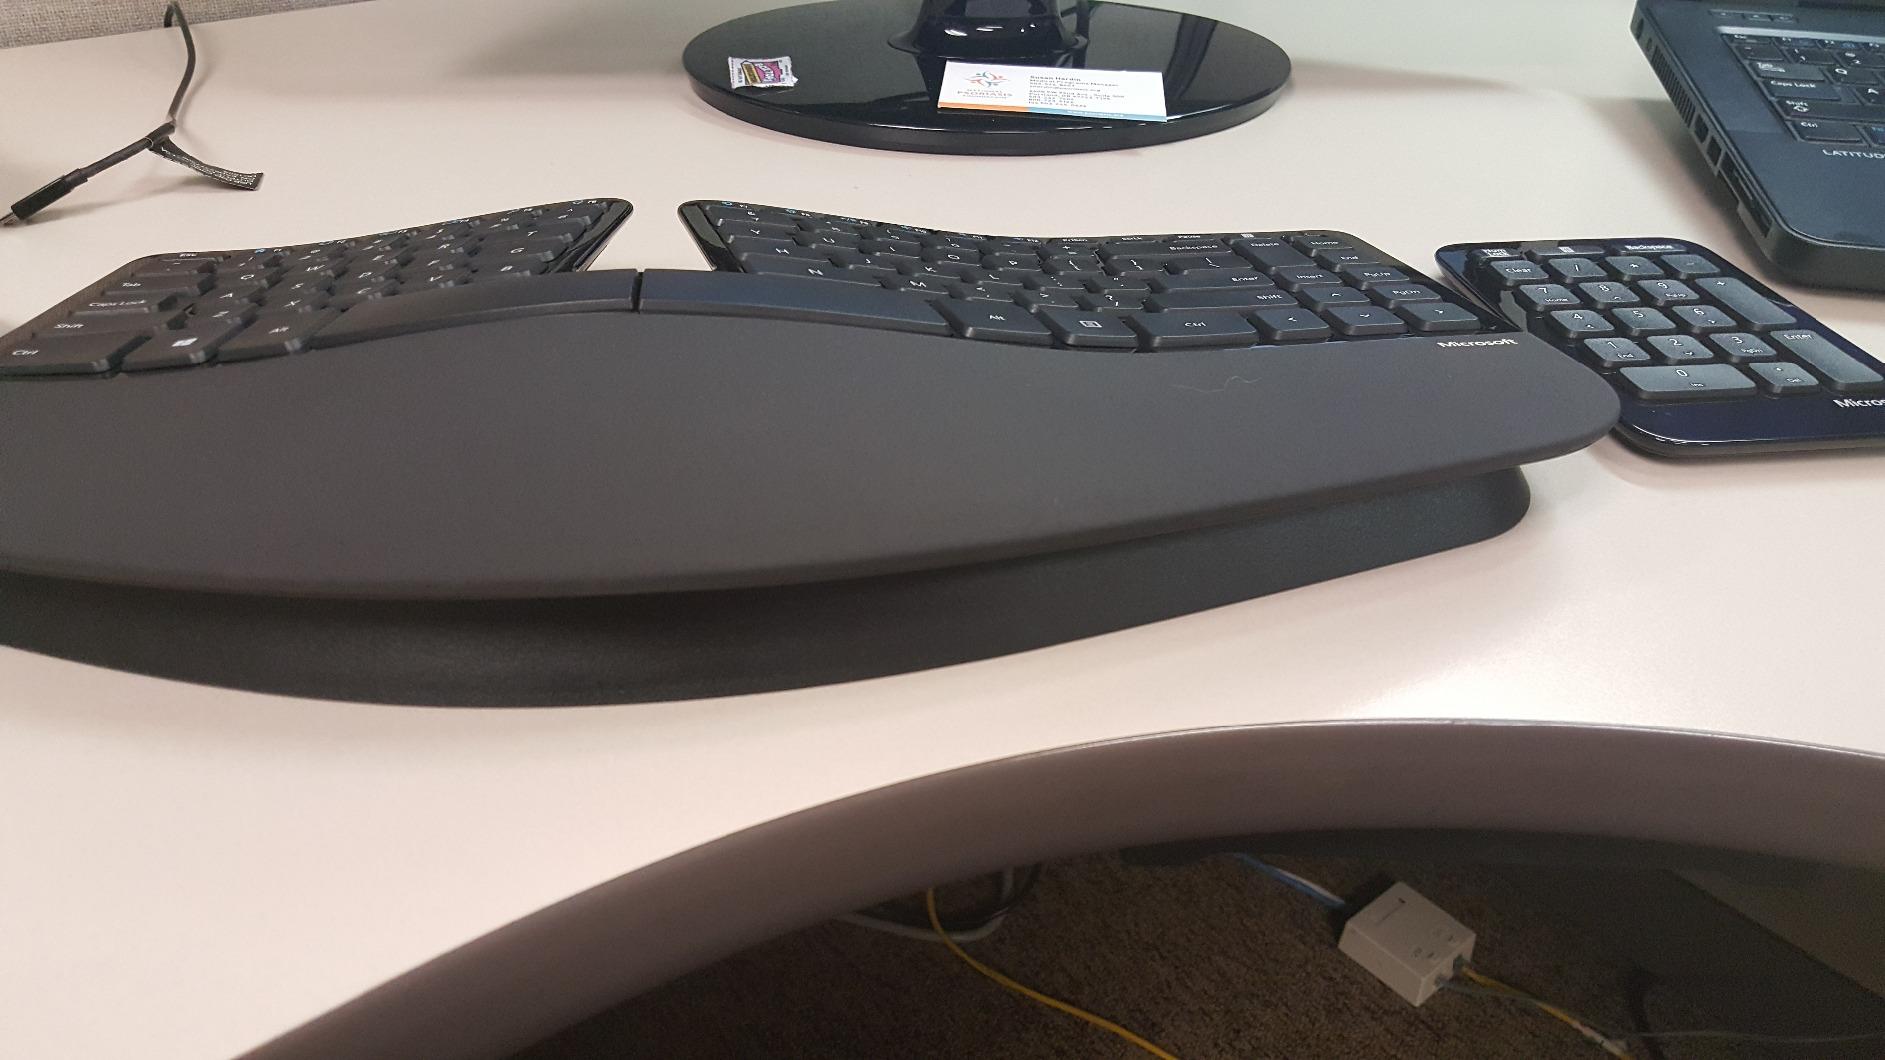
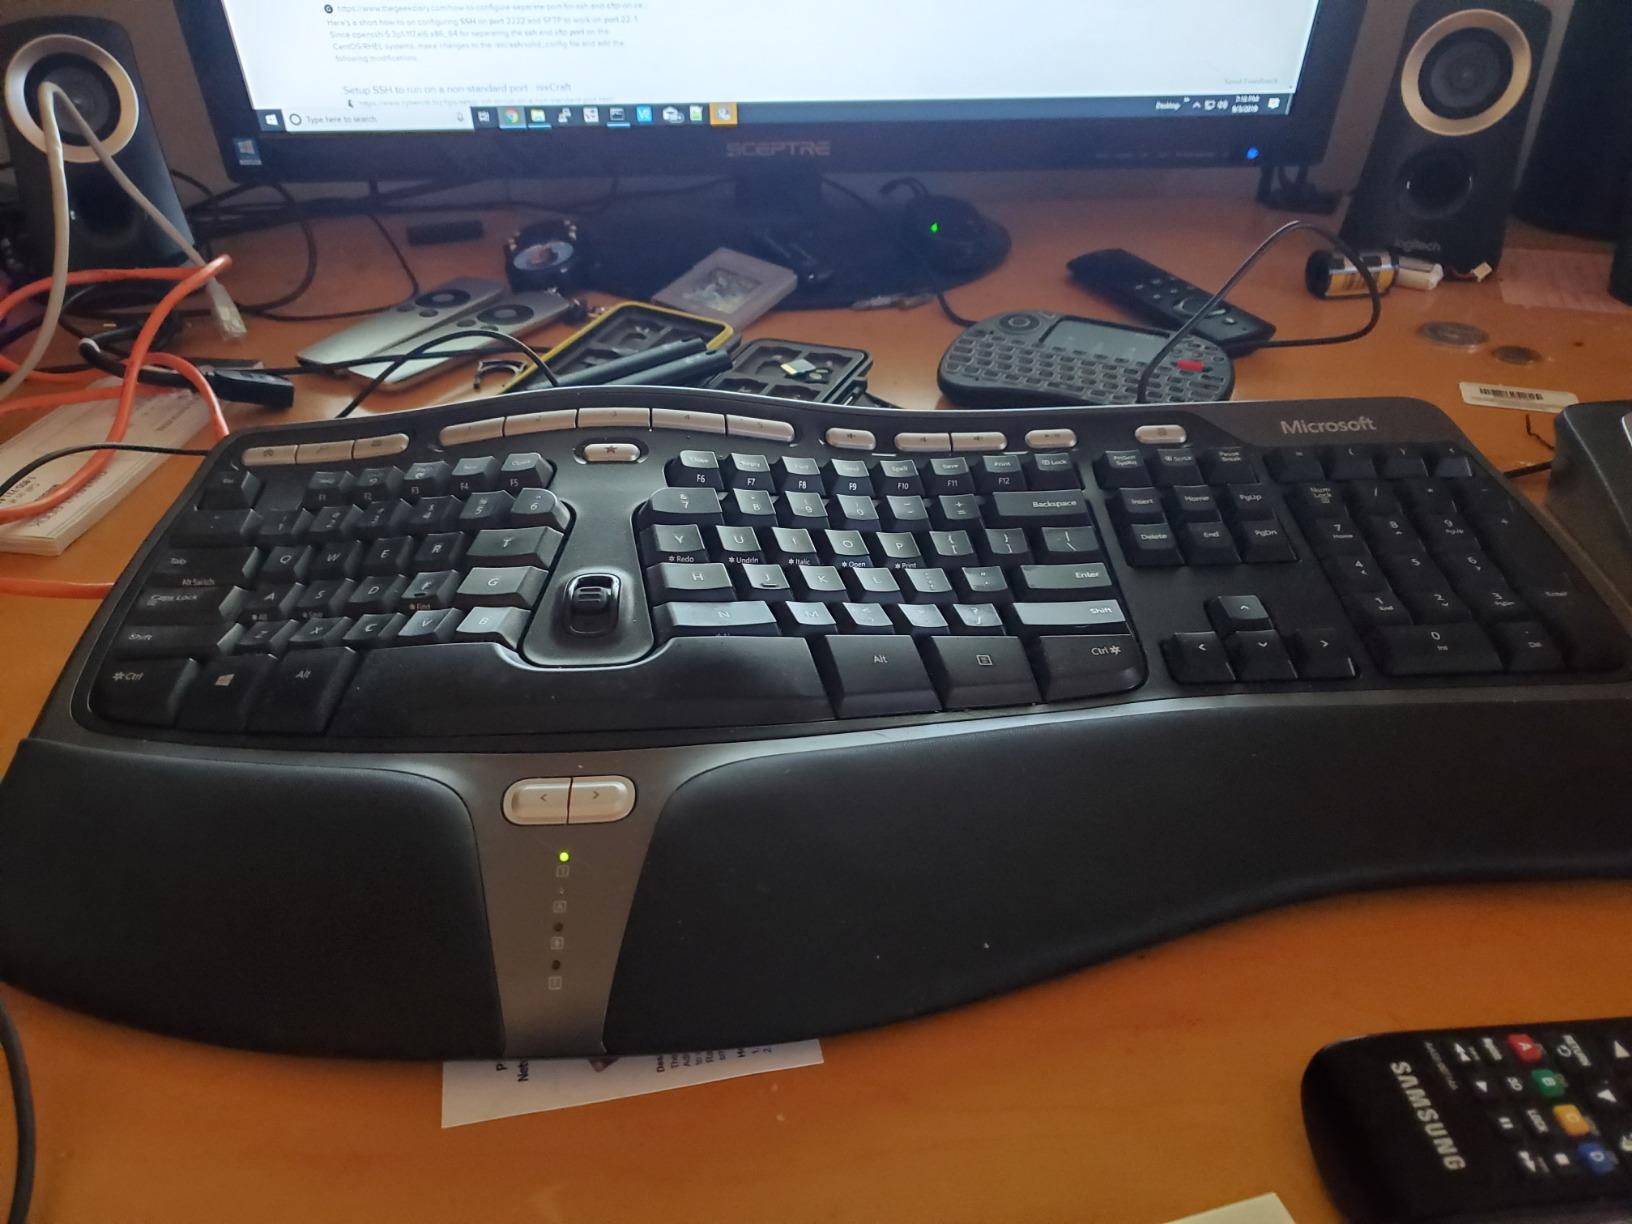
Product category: keyboard
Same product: no